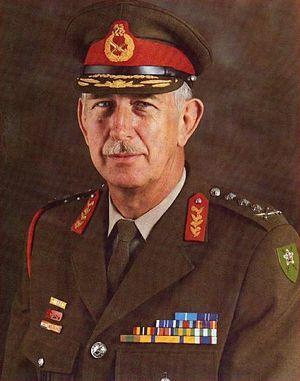
La South African Defence Force ou Suid-Afrikaanse Weermag est le nom porté par les Forces armées sud-africaines entre 1957 et 1994.
L'Histoire de l'Afrique du Sud depuis 1994 est celle d'une démocratie multiraciale après 354 années de domination blanche.
La Force de défense nationale sud-africaine, en anglais South African National Defence Force, est le nom donné à l'armée sud-africaine.
L’Armée de terre sud-africaine ou l’Armée de terre d’Afrique du Sud est une armée de terre créée en 1910 lors de la formation de l'Union de l'Afrique du Sud.